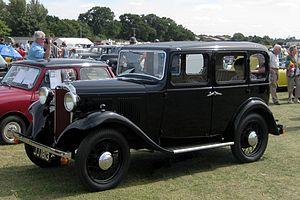
La Hillman Minx est une voiture familiale de taille moyenne produite par la marque anglaise Hillman, entre 1931 et 1970. Il y eut de nombreuses versions de la Minx au cours de cette période, ainsi que des variantes rebadgées vendues par Humber, Singer, et Sunbeam.